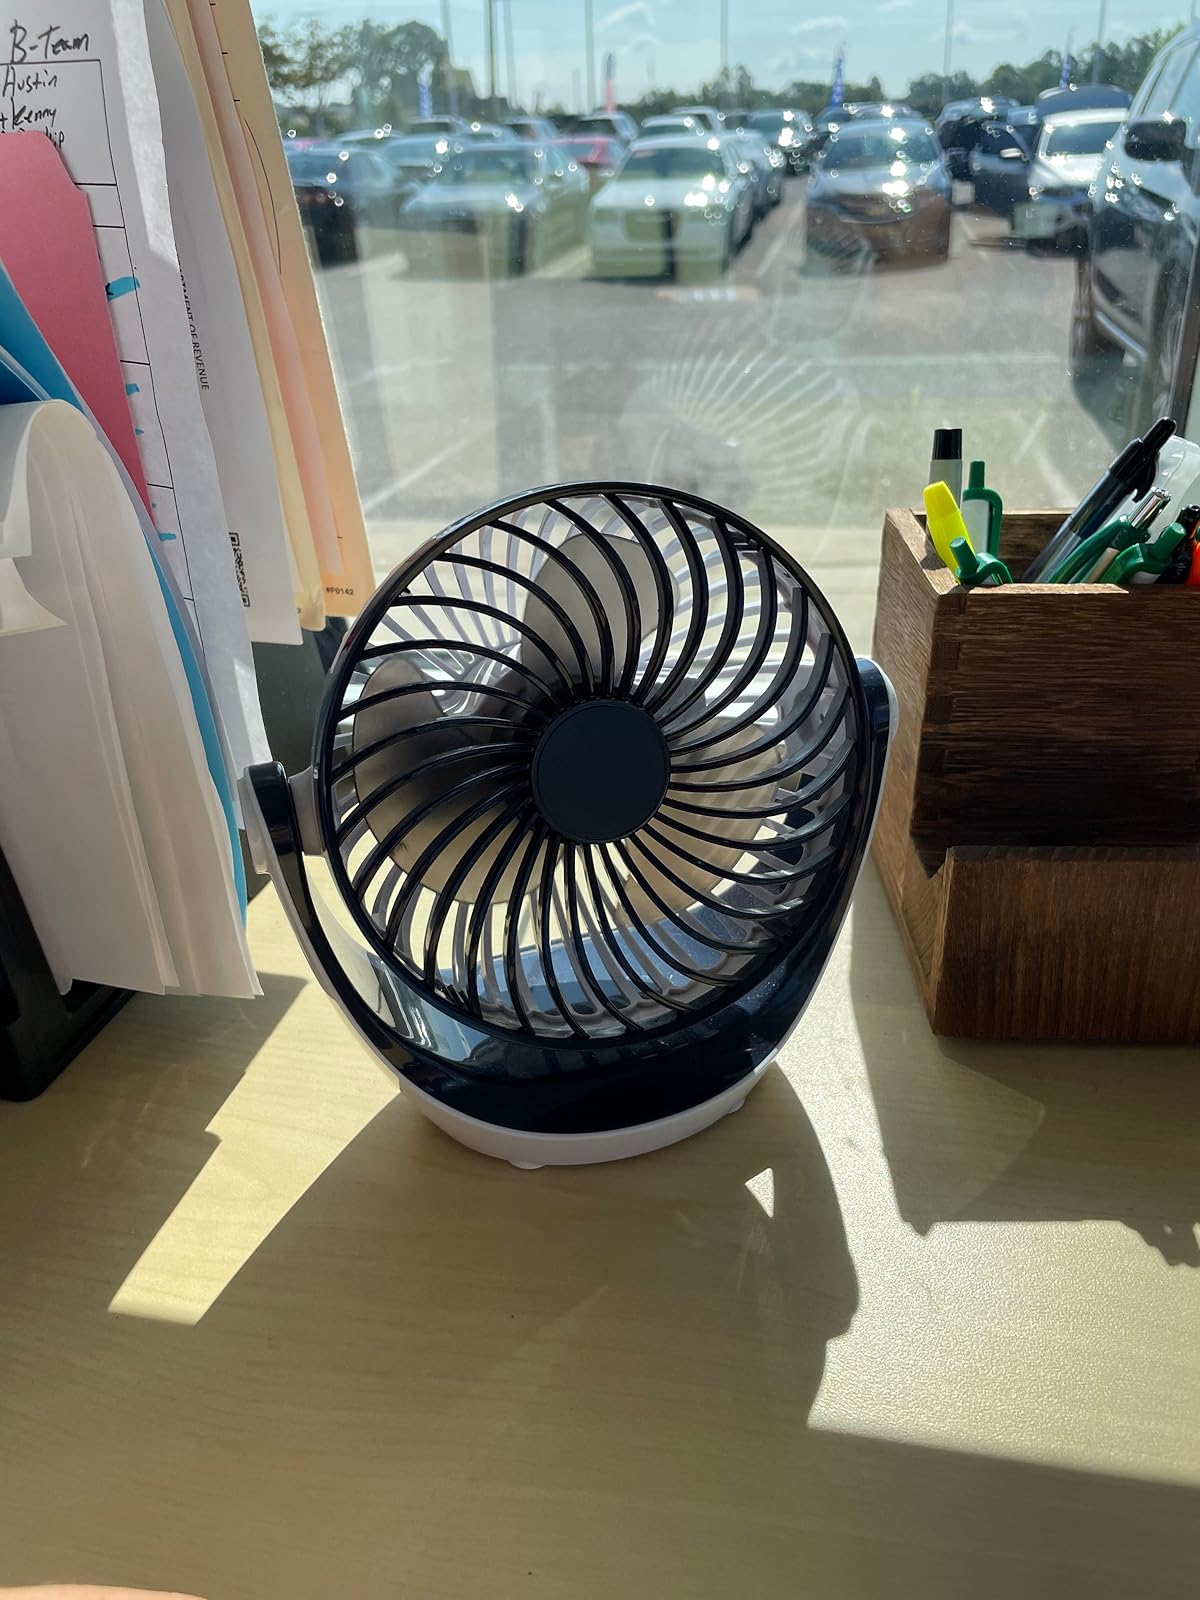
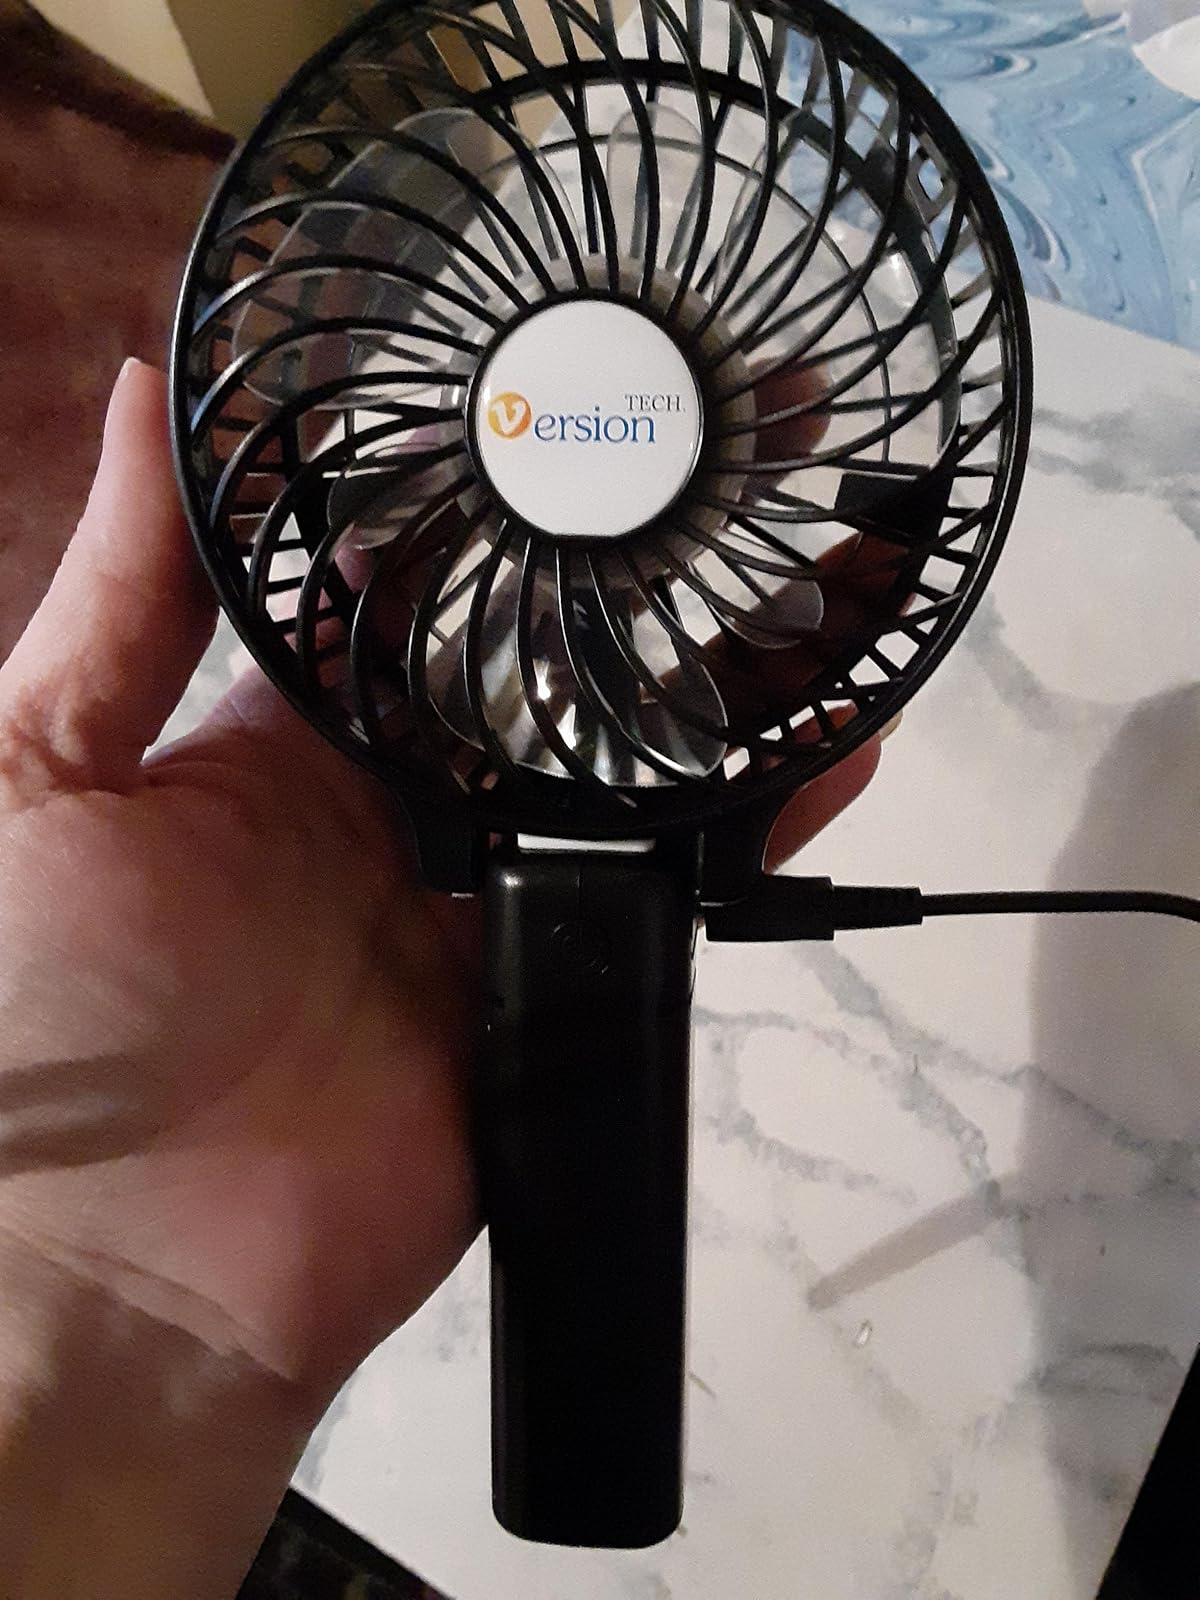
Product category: fan
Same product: no